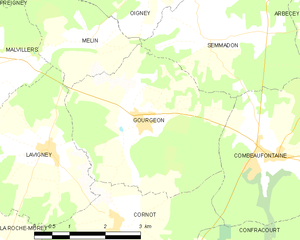
Carte des communes françaises